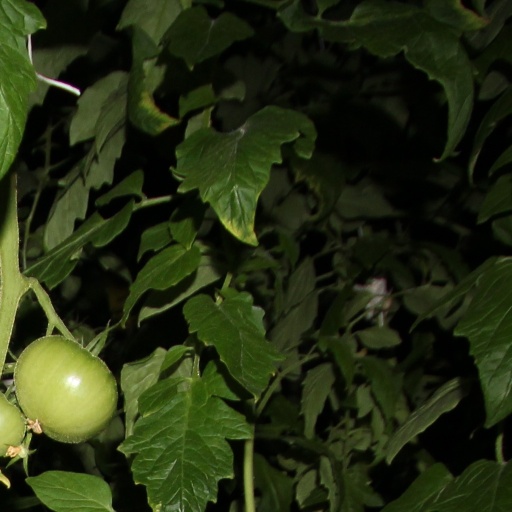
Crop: tomato